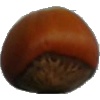
Label: nut_forest